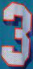
Number: 3